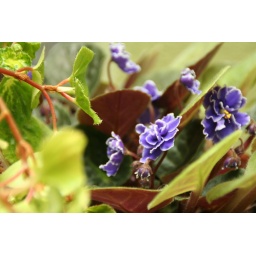
in my kitchen window